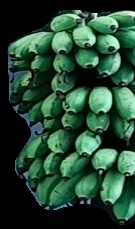
Variety: rasbale
Grade: grade2